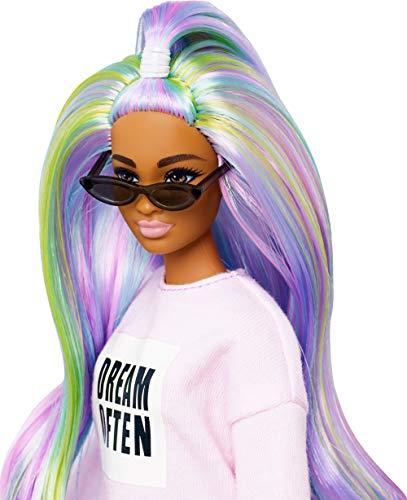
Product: Barbie Fashionistas Doll with Long Rainbow Hair
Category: Toys & Games | Dolls & Accessories | Dolls
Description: Her long hair is mermaid-inspired and styled with rainbow colors in an updo for a trendy look.
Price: $19.53
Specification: ProductDimensions:4.5x2.1x12.8inches|ItemWeight:7.2ounces|ShippingWeight:7.2ounces(Viewshippingratesandpolicies)|ASIN:B07WTXK62L|Itemmodelnumber:GHW52|Manufacturerrecommendedage:36months-6years